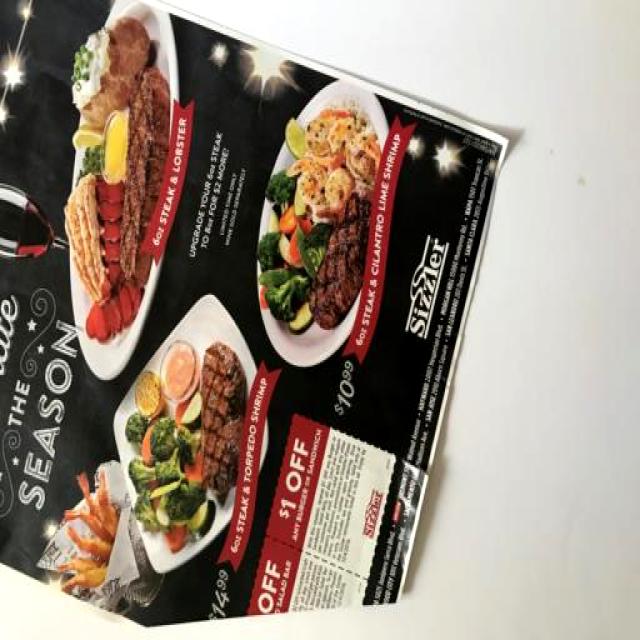
Label: Paper